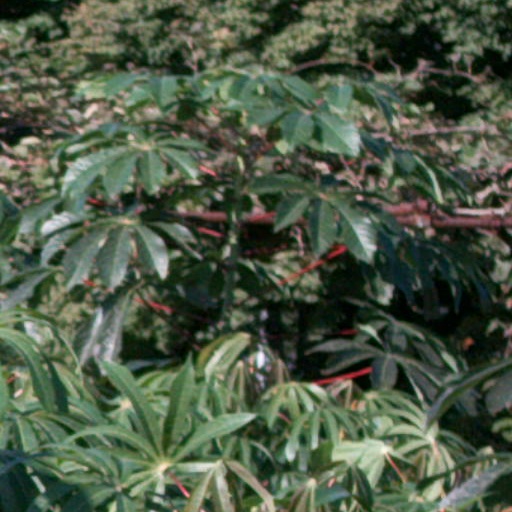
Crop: cassava